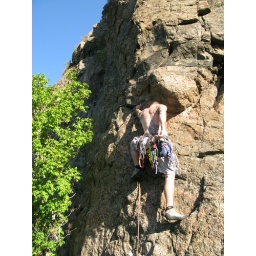
Climbing in clear canyon 2008.